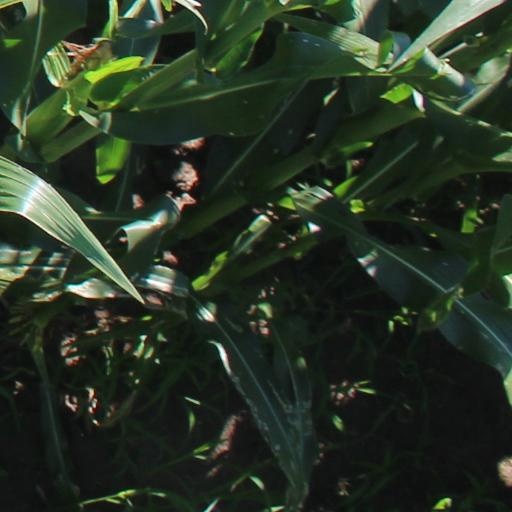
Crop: maize; corn